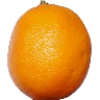
Label: Lemon Meyer 1